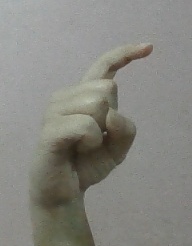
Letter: ra